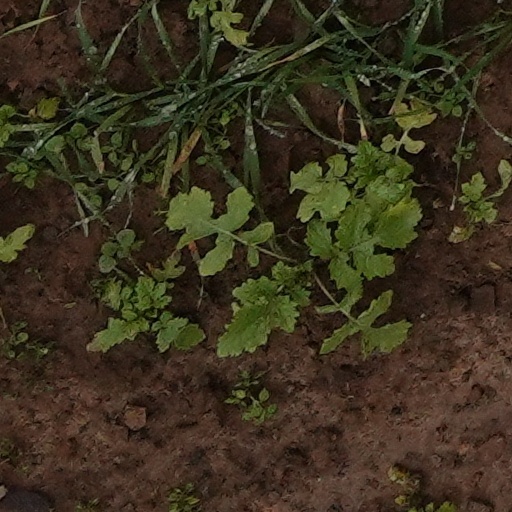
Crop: wheat